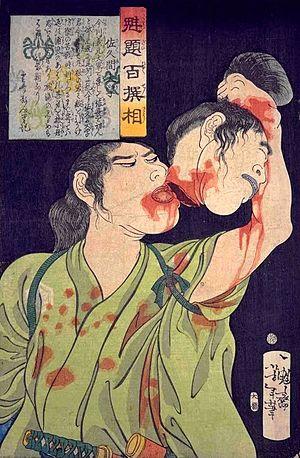
Sakuma Morishige est un samouraï au service d'Oda Nobunaga durant la période Sengoku de l'histoire du Japon.